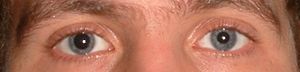
Hjernerystelse / Diagnose
Uens pupilstørrelse er et tegn på hjerneskade, muligvis værre end hjernerystelse.
Hjernerystelse er den mest almindelige form for traumatisk hjerneskade. Den er normalt defineret som en hovedskade med et midlertidigt tab af hjernens funktionsevne. Symptomerne, der måske ikke opdages, hvis de er svage, kan være af meget forskellig art, både fysiske, kognitive og emotionelle. De kan omfatte hovedpine, synsforstyrrelser, irritabilitet, bevidstløshed, hukommelsestab, personlighedsændringer, forsinket reaktionstid og søvnforstyrrelser. Almindelige årsager inkluderer sportsskader, trafikuheld og fald – med de to sidste som værende de hyppigste årsager blandt voksne. Udover slag til hovedet kan hjernerystelse forårsages af accelerationskræfter uden direkte kontakt. Det er ikke helt klarlagt, hvilken skade der præcis sker, og hvad der forårsager symptomerne.